Henry Grattan

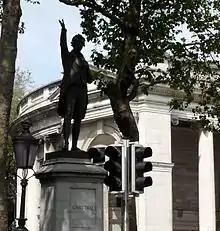
Grattan statue beside the old Irish Parliament, College Green, Dublin

In the following summer, after crossing from Ireland to Britain when in poor health to bring forward the Irish question once more, he became seriously ill. On his deathbed he spoke generously of Castlereagh, and with a warm eulogy of his former rival, Flood. He died at his home in Portman Square on 4 June 1820, and was buried in Westminster Abbey close to the tombs of Pitt and Fox. His statue is in St Stephen's Hall in the Palace of Westminster.